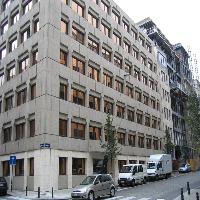
Weather: cloudy or overcast